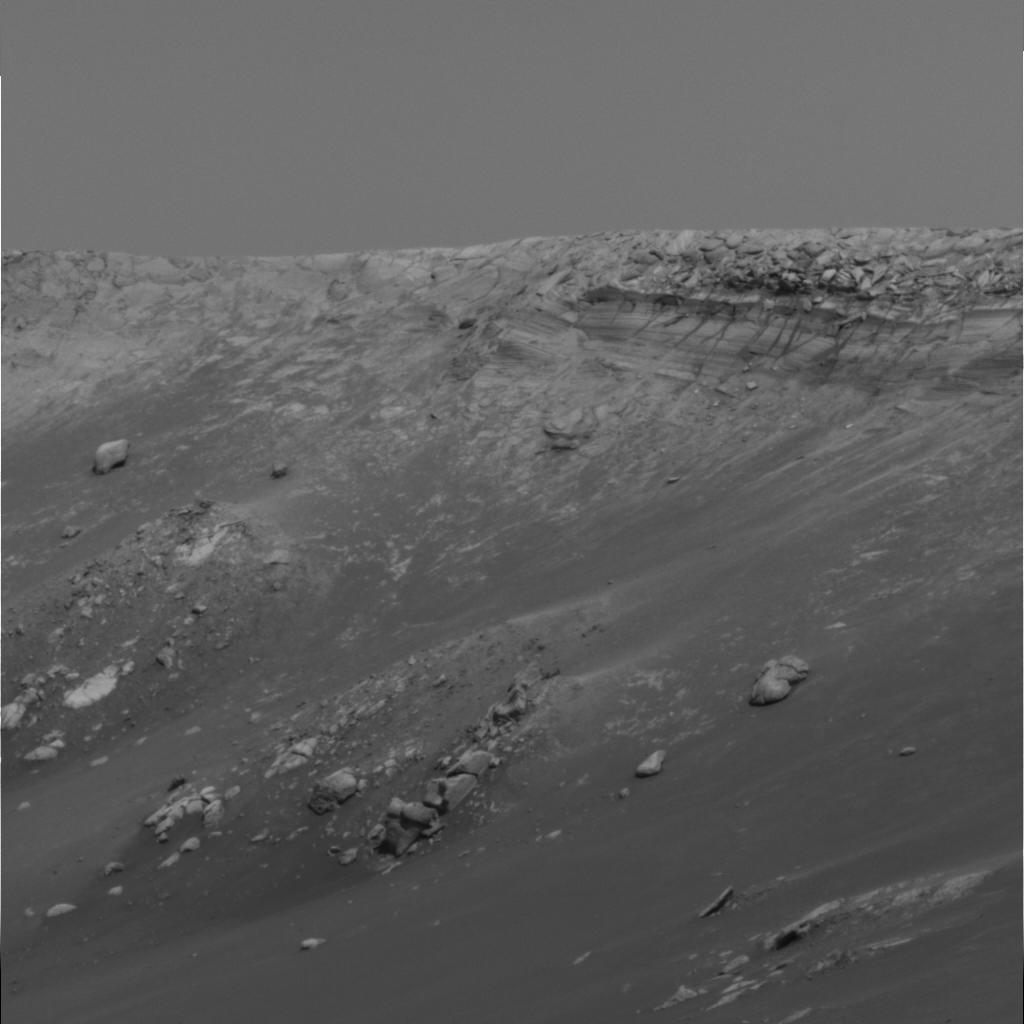
Surface features visible: Rock Outcrops, Float Rocks, Rock (Linear Features), Soil, Distant Vista, Sky